Julia Balbilla

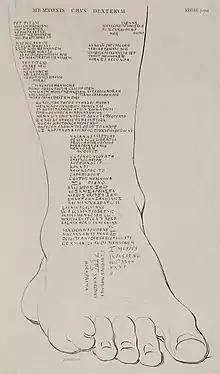
Memnon's right leg

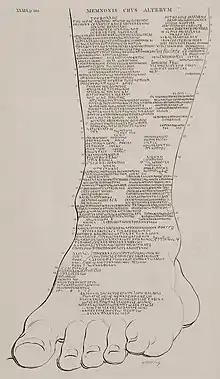
Memnon's left leg

Balbilla was a court poet and friend of Hadrian and companion or lady in waiting to his wife, Vibia Sabina. In AD 129, she accompanied them to the Valley of the Kings in Ancient Egypt. Balbilla was commissioned to record the party's return visit from 19 to 21 November 130. Balbilla inscribed three epigrams in Aeolic Greek, known as "'epigrammata"', on the legs of the Colossi of Memnon. The statue may have reminded Balbilla of the sculptures on Mount Nemrut and the mausoleum of her ancestor, Antiochus I Theos of Commagene, the descendants of whom she references in her poems. Although the epigrammata were approved public inscriptions, in honor of the Roman imperial family, they are somewhat akin to graffiti. They have elements of wit, history and mythology written in an Homeric tone. The poems display good use of metaphors, verbal and sound echoes. Inspired by Sappho, Balbilla also used traditional lyric themes: the love of songs and a liking for the Muses.